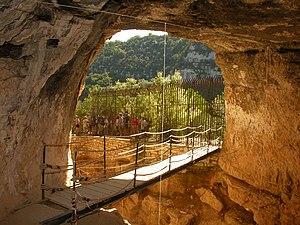
Quinson est une commune française, située dans le département des Alpes-de-Haute-Provence en région Provence-Alpes-Côte d'Azur.
Le musée de Préhistoire des gorges du Verdon est un musée départemental situé à Quinson dans les Alpes-de-Haute-Provence. Labellisé musée de France, il présente une collection de pièces archéologiques issues de cinquante ans de fouilles dans le Verdon. Construit par l'architecte Norman Foster, il est considéré comme l'un des plus grands musées sur la préhistoire en Europe.
La Baume Bonne est un site archéologique en grotte et sous abri qui surplombe le Verdon, sur la commune de Quinson dans les Alpes-de-Haute-Provence, en France. Elle témoigne d'une présence humaine dans les gorges du Verdon depuis 400 000 ans. Elle est inscrite au titre des Monuments historiques depuis le 7 avril 1992.